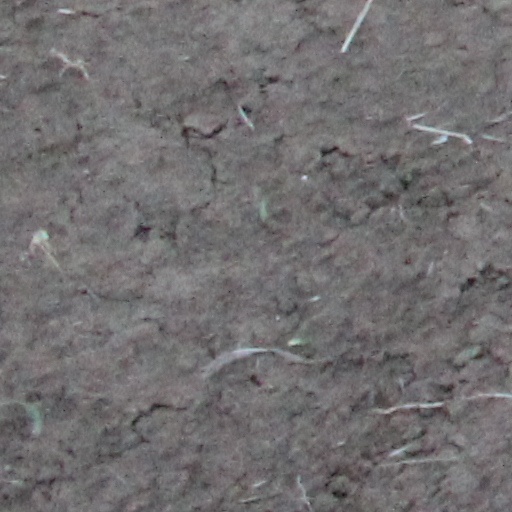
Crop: wheat